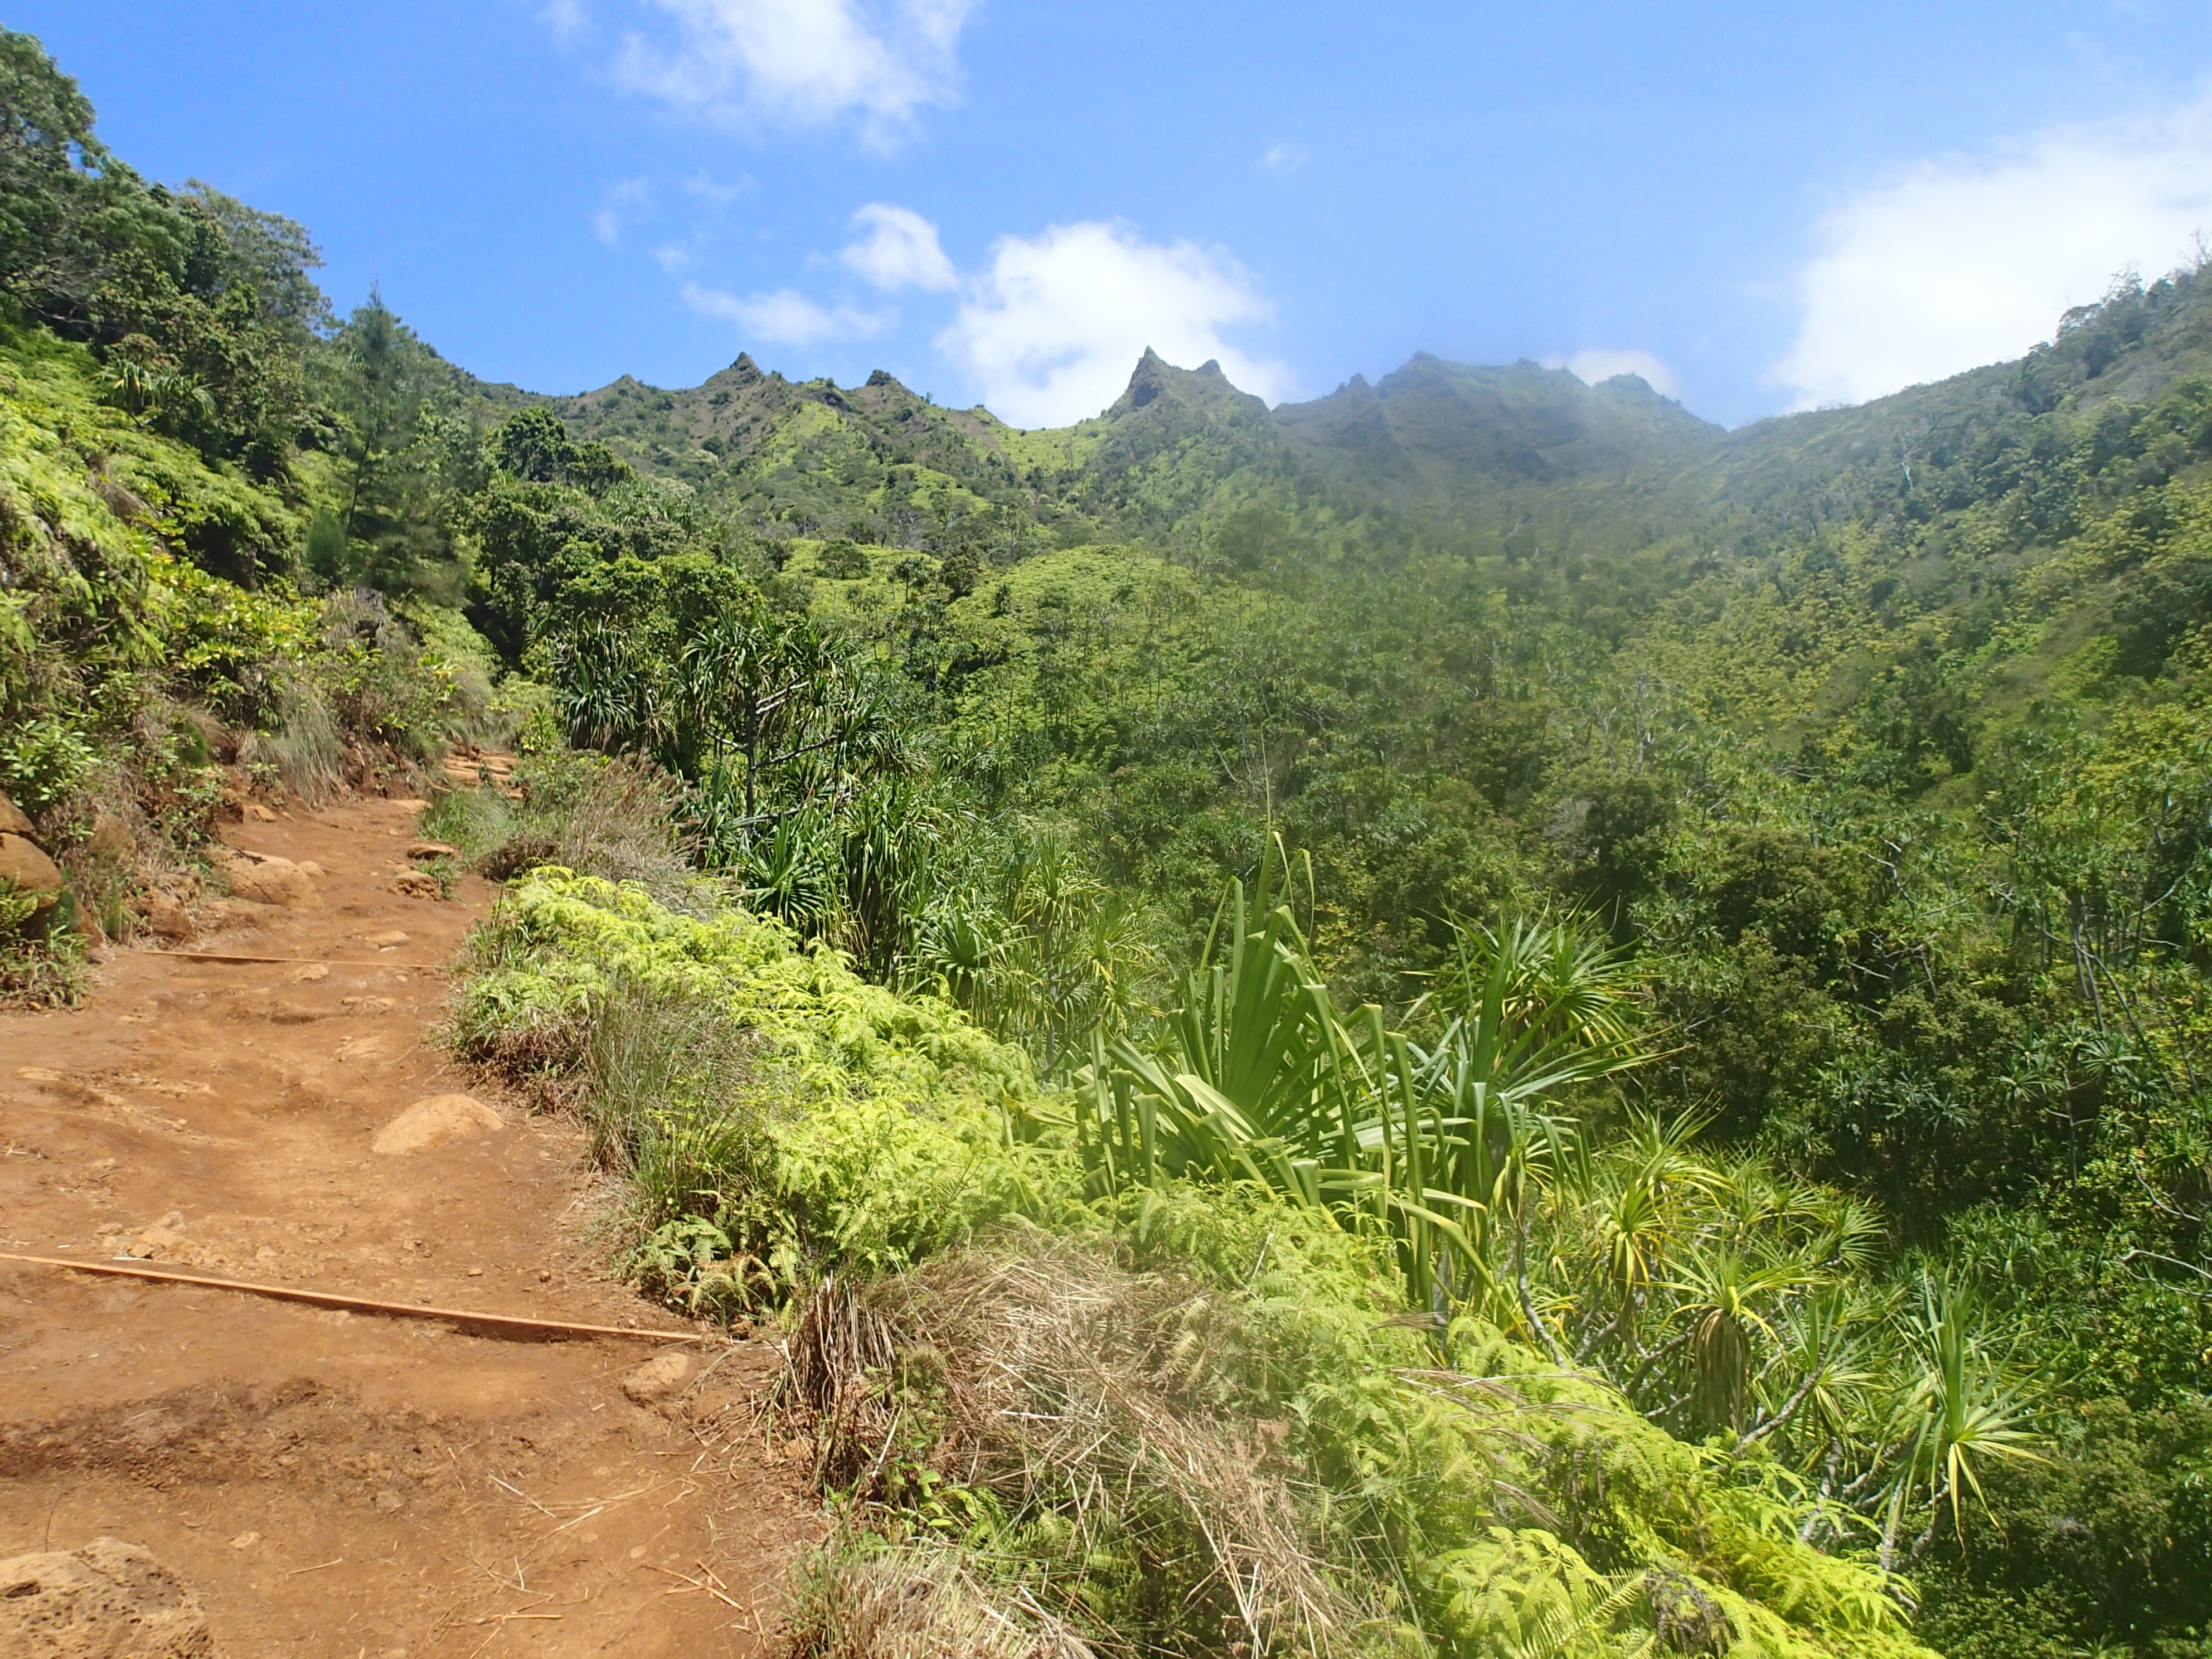
forest, walking, mountain, hiking, trail, hill, adventure, valley, mountain range, jungle, soil, ridge, vegetation, rainforest, plateau, habitat, ecosystem, nature reserve, mountain pass, hill station, natural environment, mountainous landforms, geological phenomenon